Ishaq Jamkhanawala

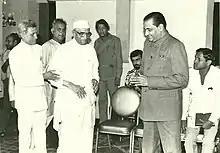
with Morarji Desai

He moved to Mumbai in the early 1950s in pursuit of higher education at Grant Medical College, Mumbai. In 1958, he opened his dispensary in the Chowki Mohalla area of Mumbai which was populated by mostly poor people. Despite having less money himself, he would treat the ones who couldn't afford it for free.